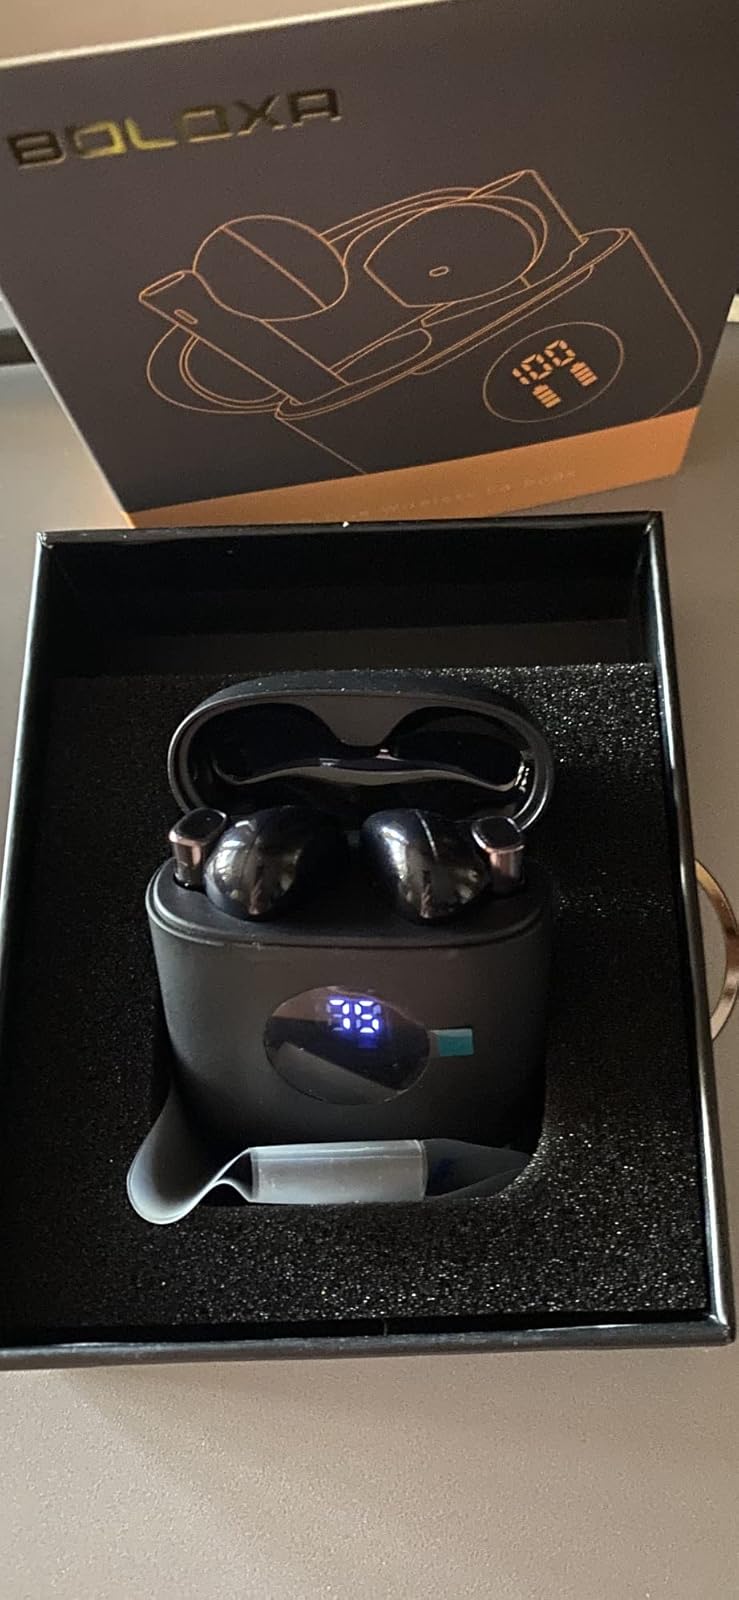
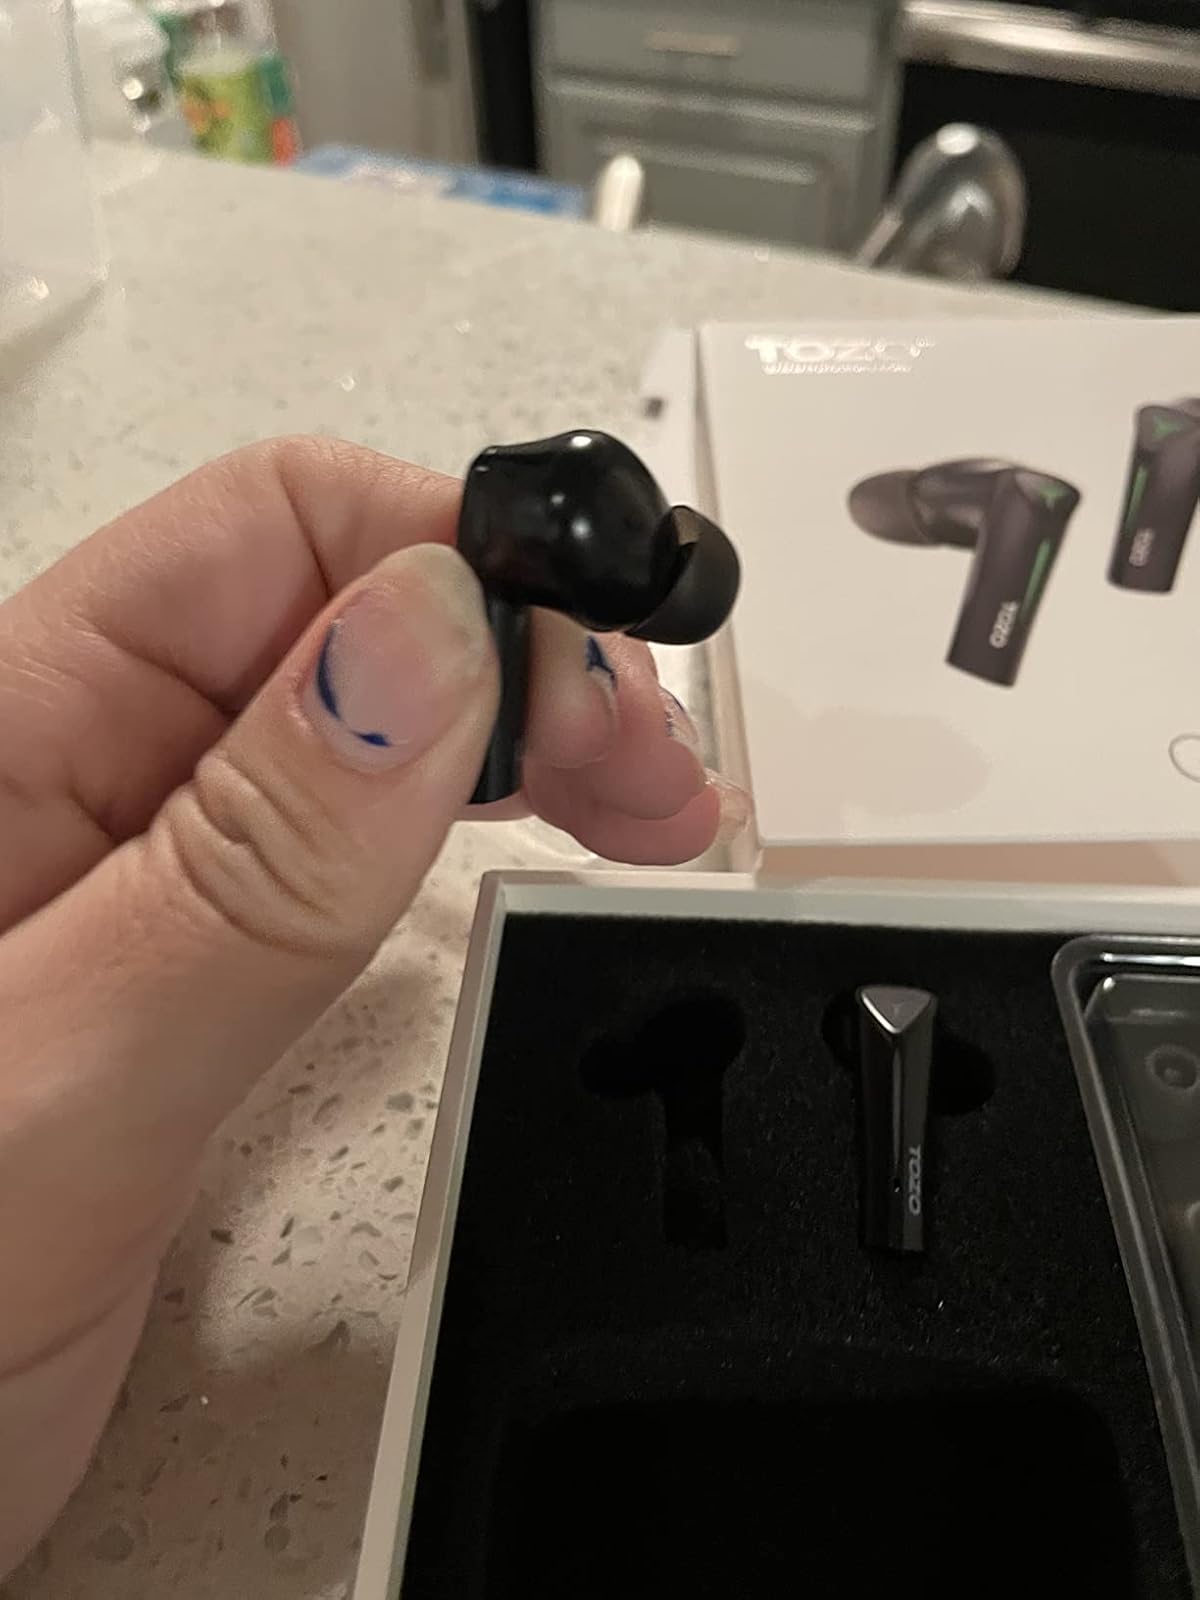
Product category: earbuds
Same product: no